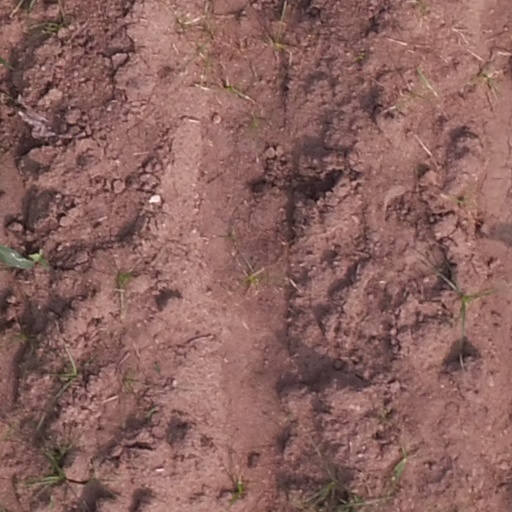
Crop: maize; corn